History of Tokyo

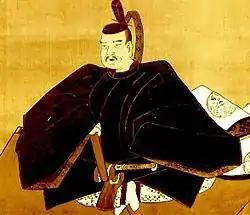
Taira no Masakado, who challenged the Emperor by becoming the effective ruler of Kanto

On March 18, 628, fisherman and brothers Hinokuma and Hamanari Takenari allegedly caught a gold statue of Kannon, the Goddess of Mercy, from the Sumida. They gave it to their liege, Haji-no-Nakamoto, who decided to enshrine the statue. The location would be the Asakusa Kannon temple, or Sensō-ji, which may be Japan's earliest religious temple, completed in 645. Sensō-ji was firebombed during World War II; when the main hall's remains were excavated, 7th and 8th-century "religious implements and tiles of continental Asian origin" were found. This hints at the statue possibly being of Korean origin. The temple was later rebuilt and served as a spiritual symbol of Japan's resurgence post-war.